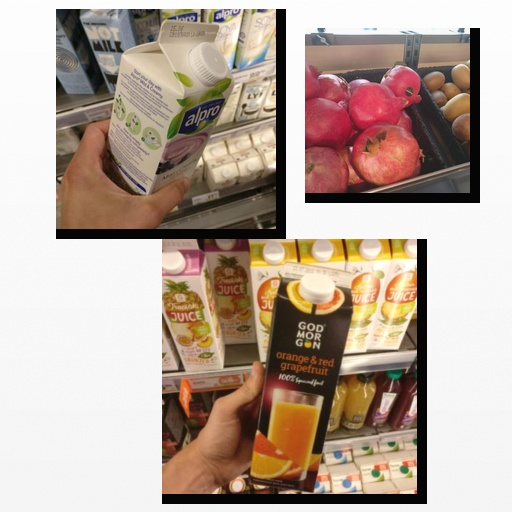
Food items: pomegranate, blueberry_soyghurt, orange_red_grapefruit_juice